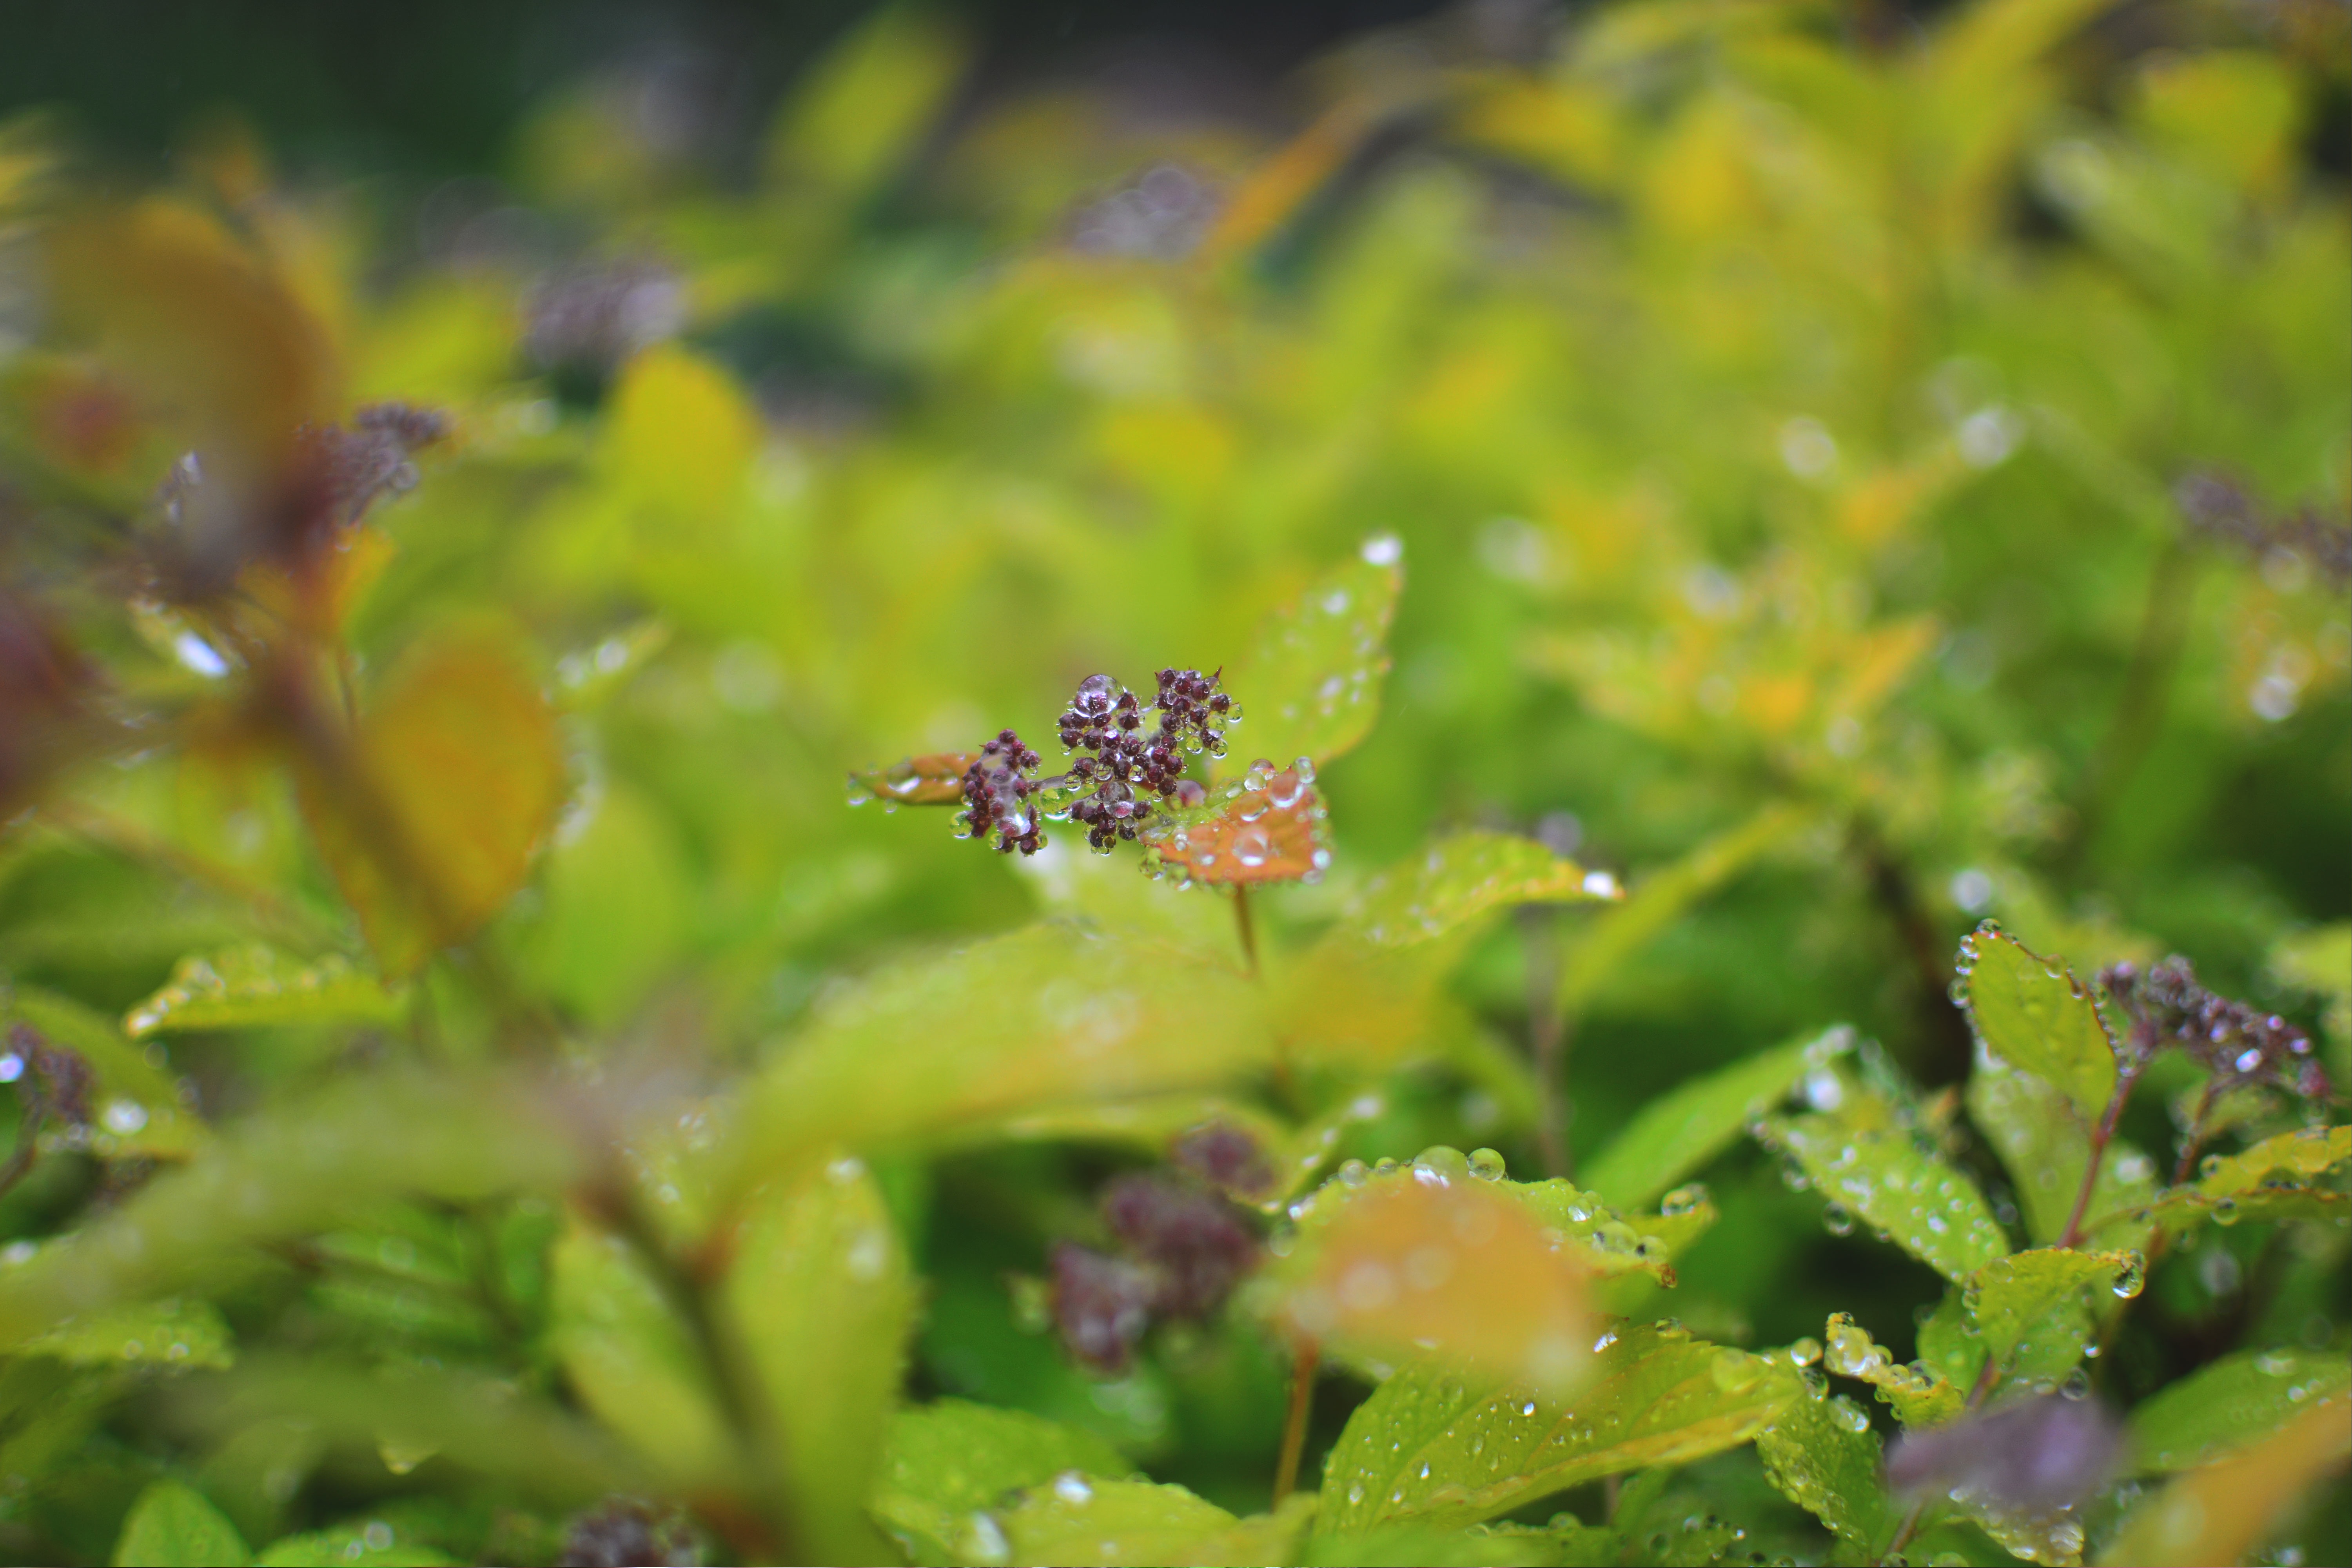
nature, plant, photography, meadow, leaf, flower, botany, flora, wildflower, shrub, macro photography, flowering plant, land plant